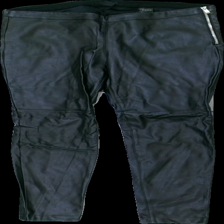
View: front
Type: Trousers
Category: Ladies
Brand: H&M
Colors: Black
Material: ?
Cut: Regular
Size: 44
Season: All
Trend: Leather
Damage location: top center
Damage 2 location: middle center
Price range: 50-100
Recommended usage: Reuse
Description: svarta fejk skinn byxor